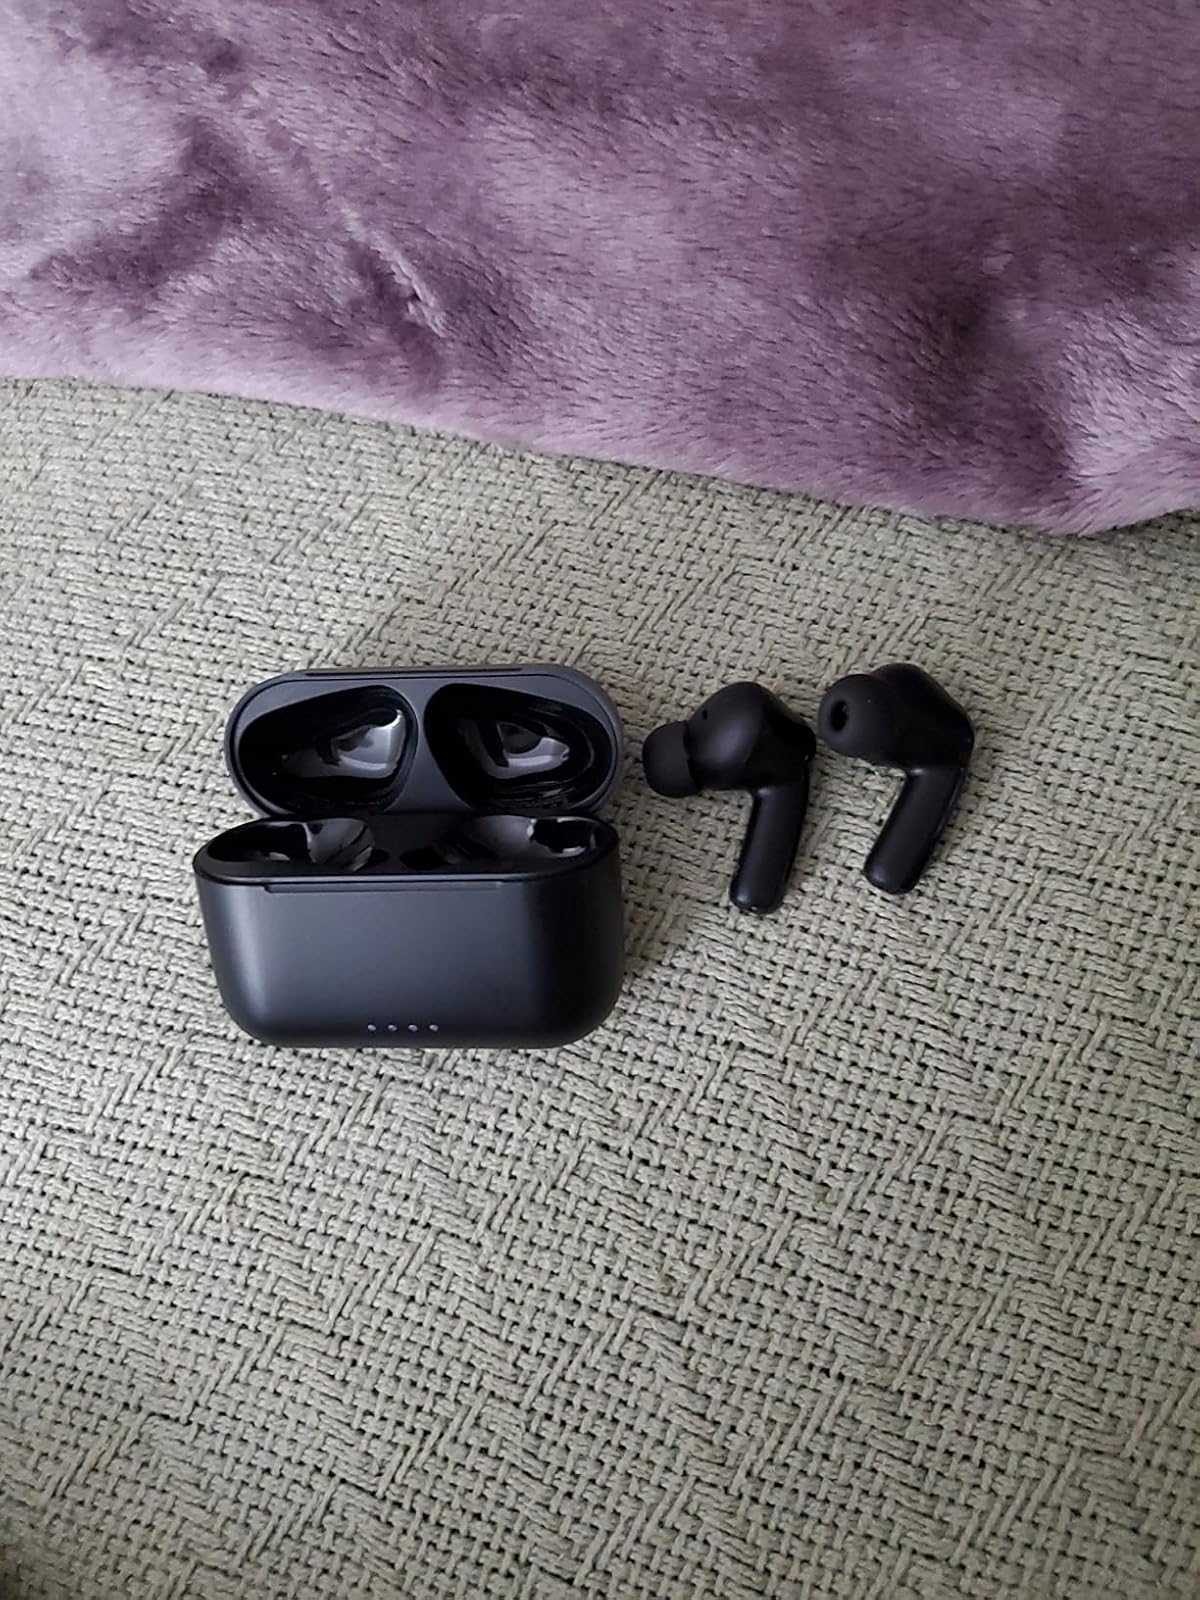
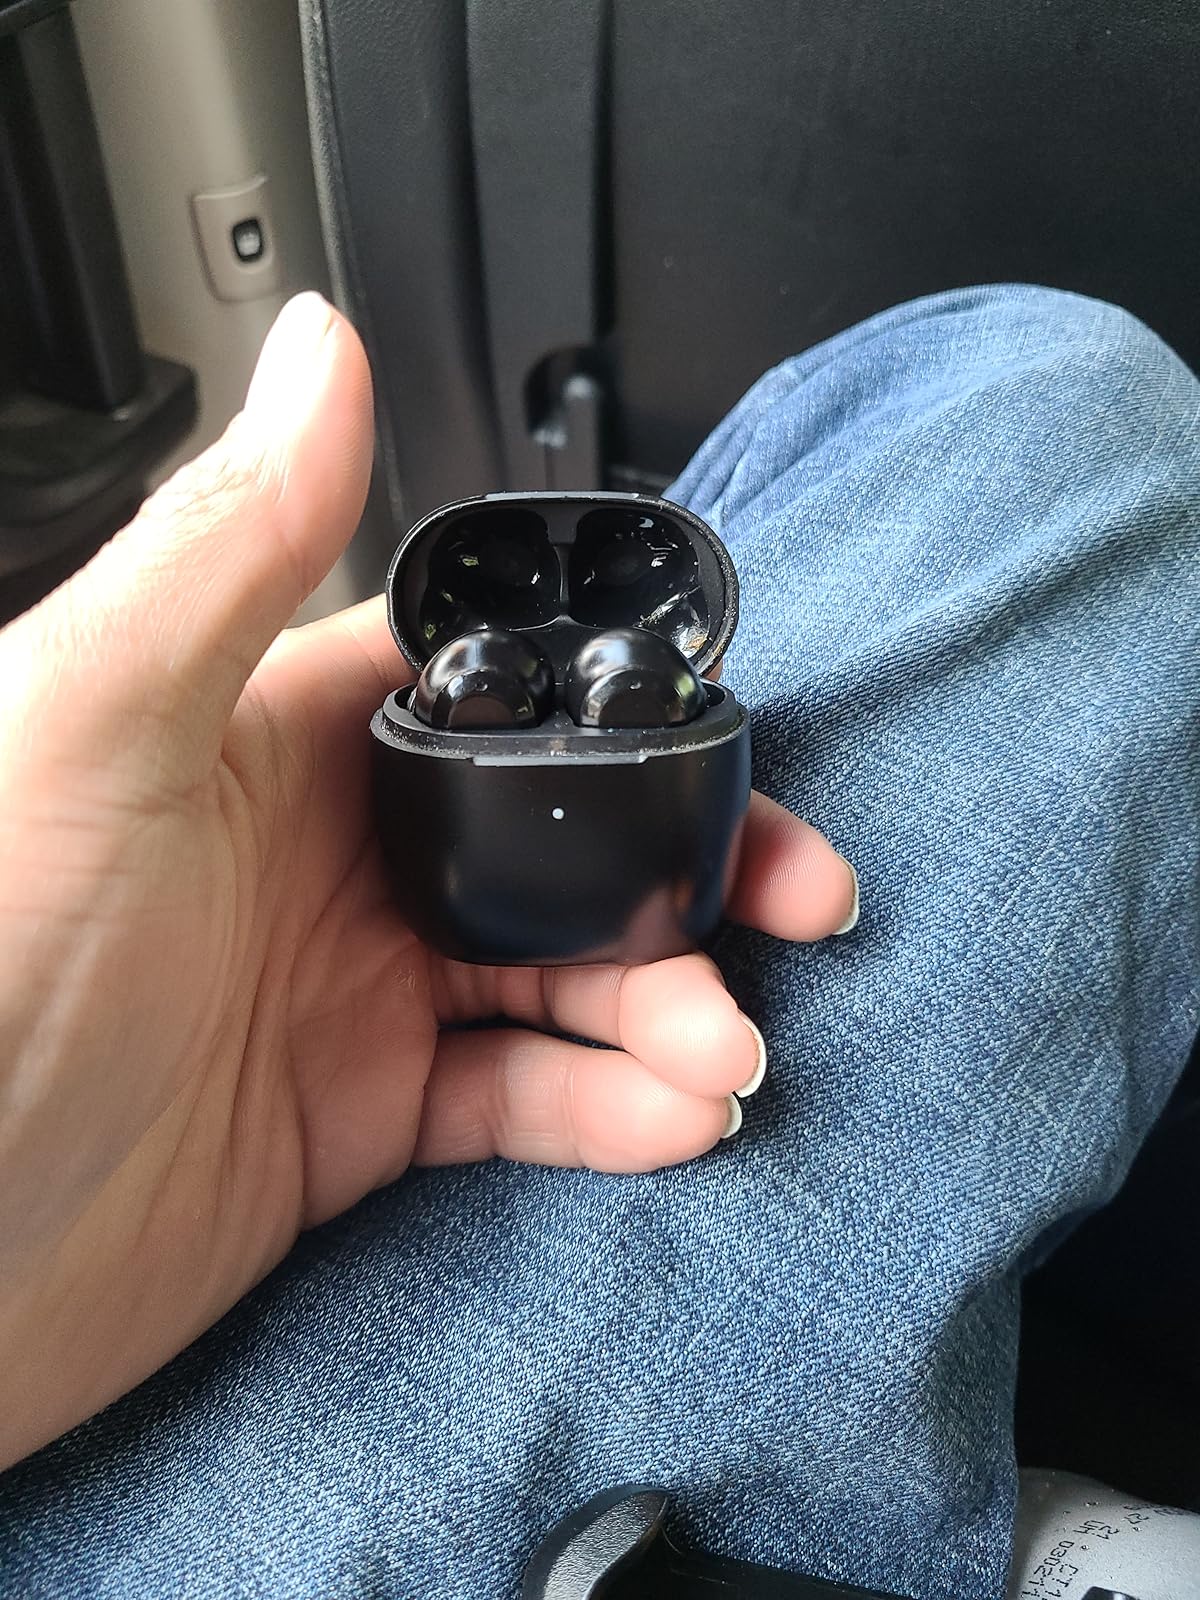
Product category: earbuds
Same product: no